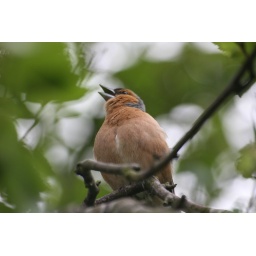
bird in a tree